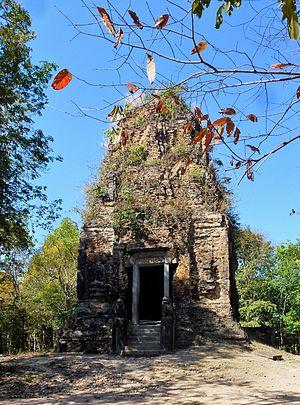
Sanctuaire S1 Prasat Boram de Sambor Prei Kuk an nord de Kampong Thom, au Cambodge
Sambor Prei Kuk est un site archéologique préangkorien situé au Cambodge. Le site archéologique, identifié comme Içanapura, l'ancienne capitale du royaume de Chenla, est classé en 2017 comme patrimoine mondial de l'UNESCO.